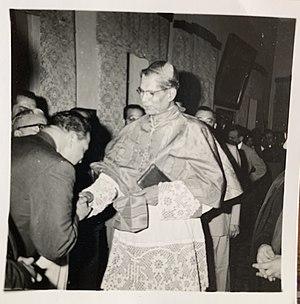
Valerian Gracias, né le 23 octobre 1900 à Karachi alors en Inde britannique, aujourd'hui au Pakistan, et décédé 11 septembre 1978 à Bombay, est un prêtre indien, premier archevêque indien de Bombay en 1950. Trois ans plus tard, en 1953, il est créé cardinal de l'Église catholique par le pape Pie XII, premier cardinal indien.